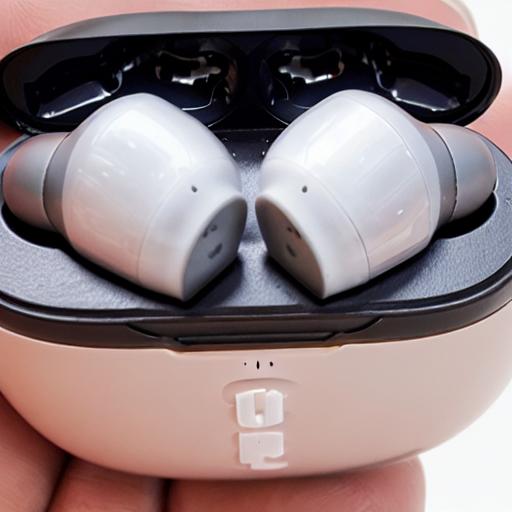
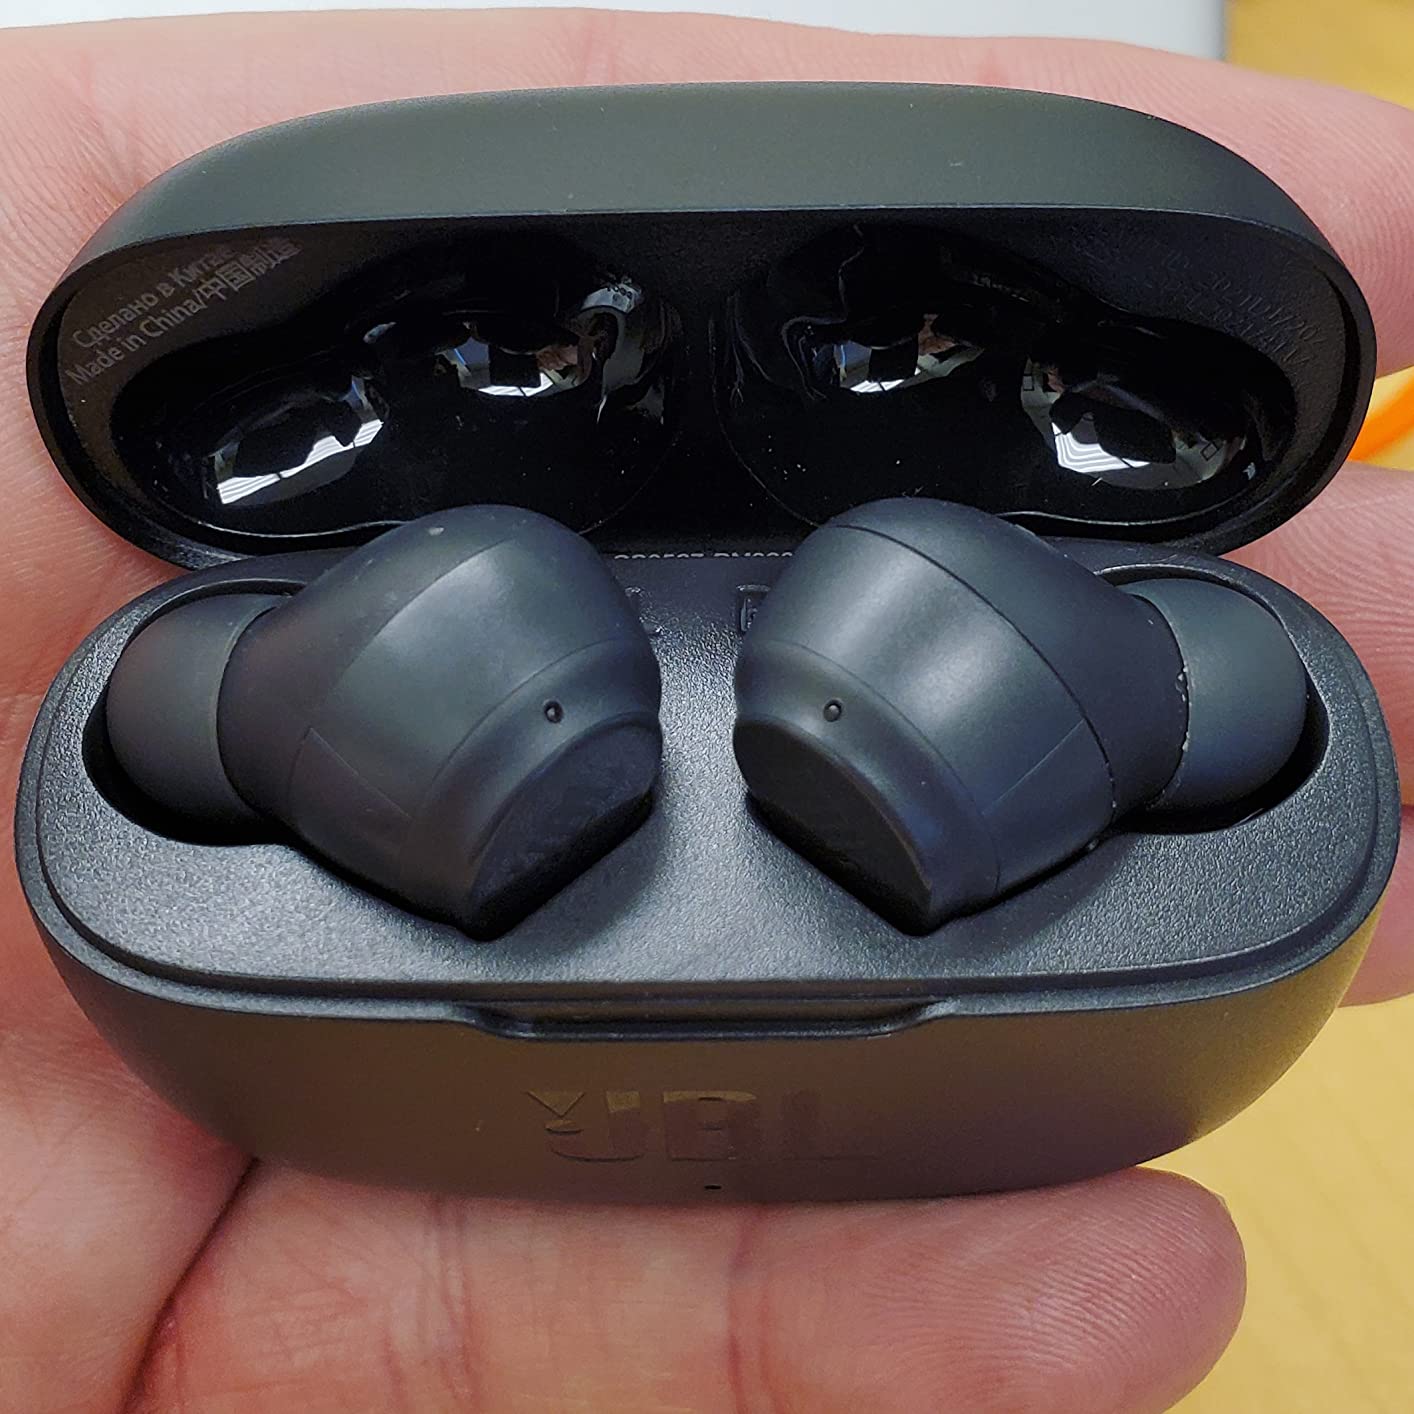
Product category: earbuds
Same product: no